Zuffenhausen

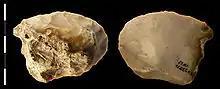
Flint knappers of the Neanderthal Mousterian culture. Similarly shaped mammoth bone pieces at "Hofacker's Brickyard", suggest an ancient battleground. This particular set of stones was found in the "Grotte du Noisetier" in the French department of Hautes-Pyrénées)

Stuttgart-Zuffenhausen has been consistently inhabited for about 7500 years. Paleo-Humans, such as Neanderthals and Homo erectus have stalked the rich and abundant wildlife present for roughly 300,000 years, as evidenced by the discovery of early tools typically made of mammoth bones at Travertine quarries in nearby Cannstatt and Ludwigsburg.